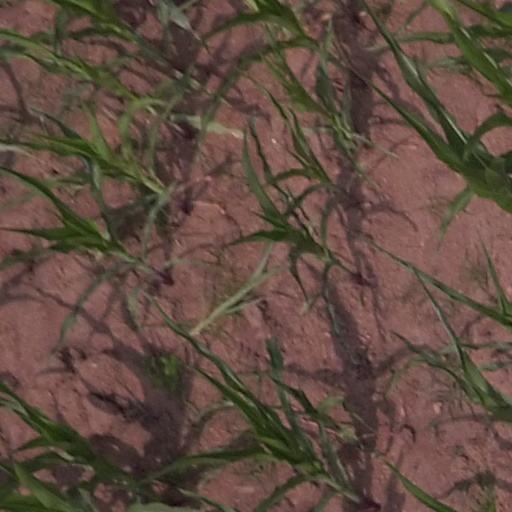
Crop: maize; corn